Shylock

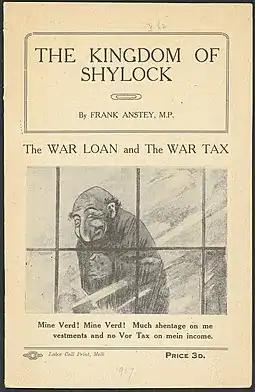
Front cover of "The Kingdom of Shylock" (1917), an antisemitic pamphlet authored by Australian MP Frank Anstey

Jacob Adler and others report that the tradition of playing Shylock sympathetically began in the first half of the 19th century with Edmund Kean. Previously the role had been played "by a comedian as a repulsive clown or, alternatively, as a monster of unrelieved evil". Kean's Shylock established his reputation as an actor.